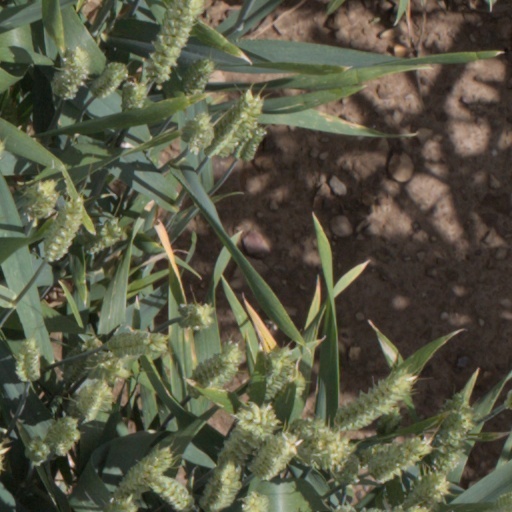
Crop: wheat